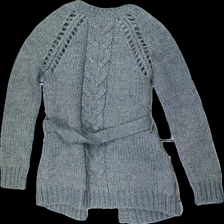
View: back
Type: Cardigan
Category: Ladies
Brand: Not in the list
Brand text on label: pepe jeans
Colors: Grey
Material: 84% acrylic 16% cotton
Pattern: Other
Cut: Regular
Size: M
Season: All
Damage location: top center
Price range: <50
Recommended usage: Export
Description: grå kofta med stickat mönster, nopprig